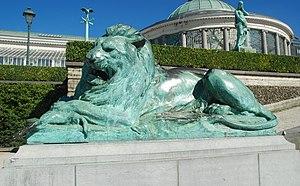
Belgique - Bruxelles - Jardin botanique de Bruxelles - Le Lion de Charles Samuel This photo of immovable heritage has been taken in the Brussels Capital Region
Charles Samuel, est un sculpteur et médailleur belge, né à Bruxelles le 29 décembre 1862 et décédé à Cannes le 3 février 1938.